M60 machine gun

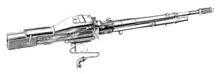
An M60C machine gun with no iron sights, pistol grip or bipod

The M60C is a variant of the standard M60 for aircraft mounting, such as in helicopter armament subsystems. It lacks things like the bipod, pistol grip, and iron sights. The main difference between the standard M60 and the "C" variant is the electronic control system and the hydraulic swivel system used. It could be fired from the cockpit by the pilot or co-pilot. It is an electronically controlled, hydraulic-powered, air-cooled, gas-operated, belt-fed weapon system. It used the M2, M6, and M16 armament subsystems and was mounted on the OH-13 Sioux, the OH-23 Raven, the UH-1B Huey, and comprised the standard fixed armament of the OV-10 Bronco. M60C production was on the order of several hundred. It was also used in the XM19 gun pod.